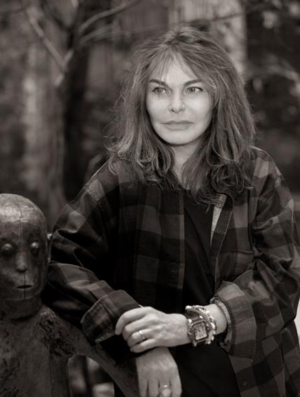
Portrait de Bettina Rheims par Bettina Rheims.
Bettina Rheims, née à Neuilly-sur-Seine le 18 décembre 1952, est une photographe portraitiste française.